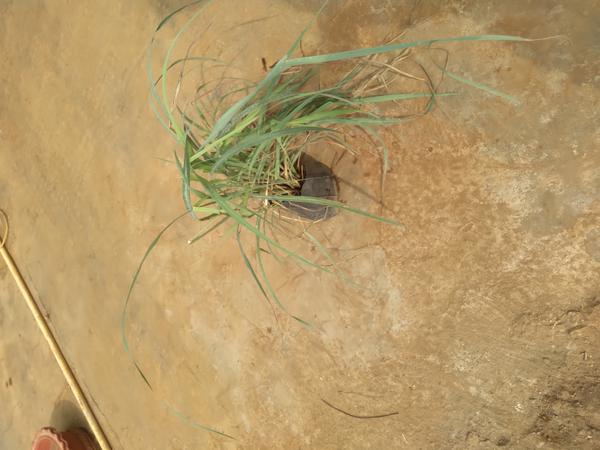
Plant: Lemon_grass